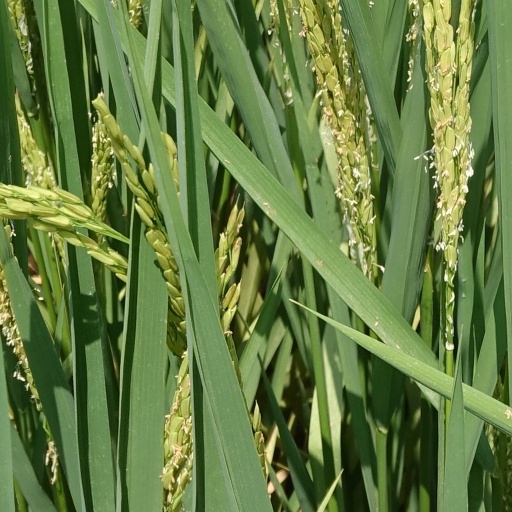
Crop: rice